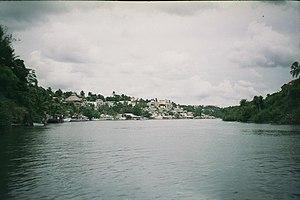
« Office National des Statistiques »